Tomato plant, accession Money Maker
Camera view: tilt-top (135 deg); turntable rotation: 270 degrees
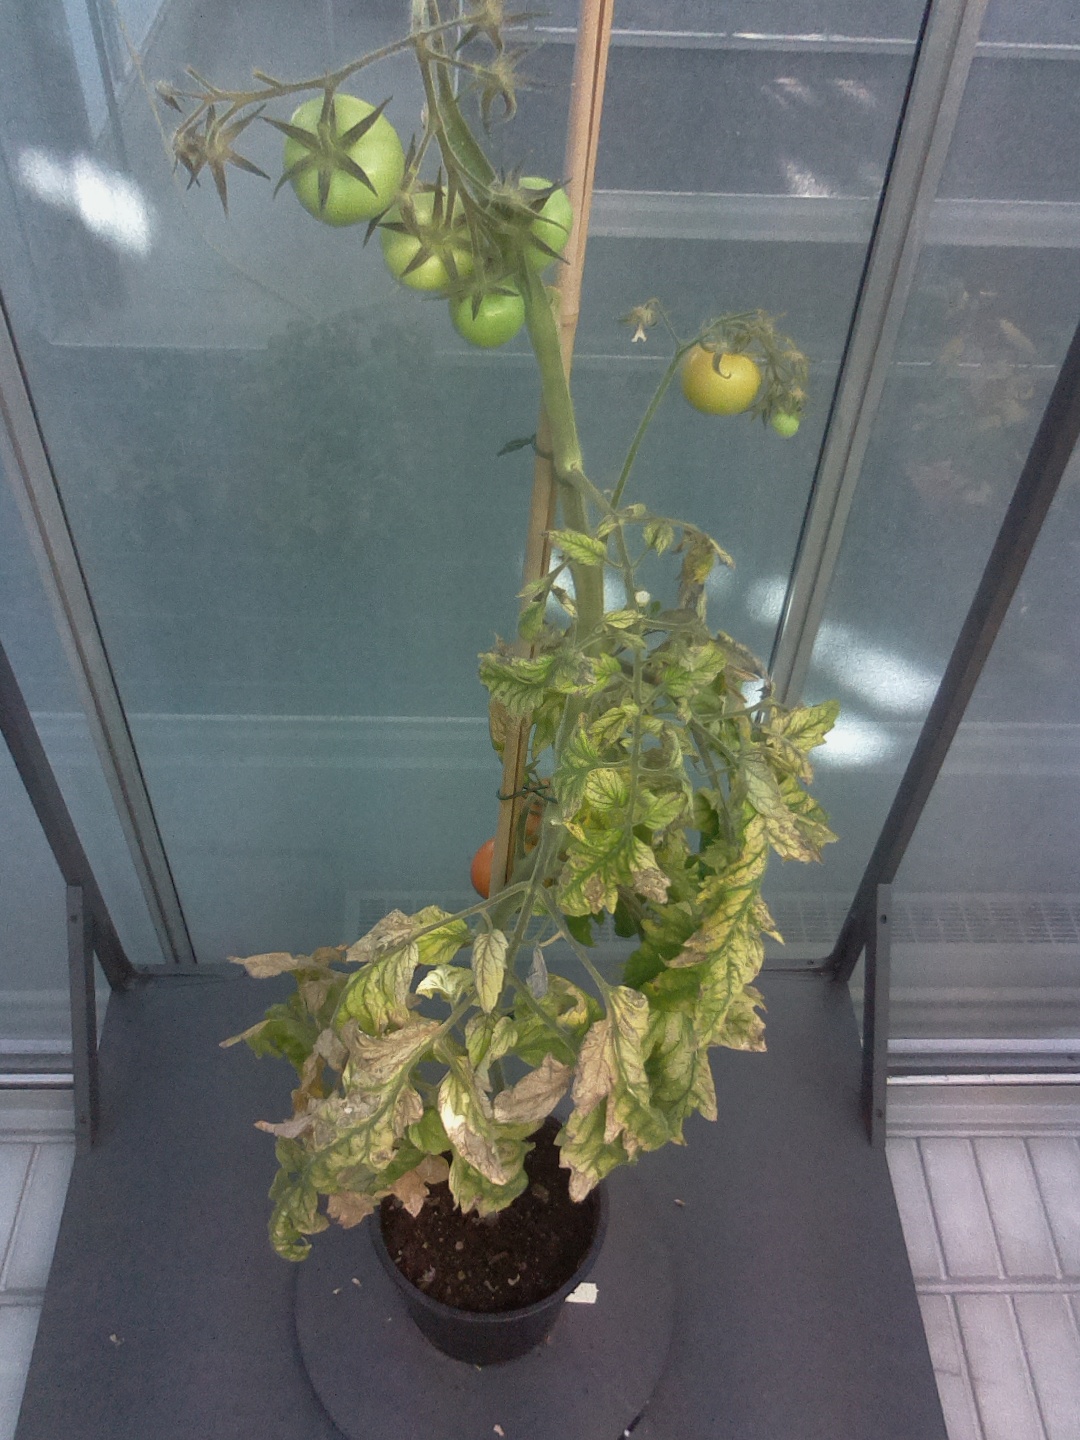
BBCH growth stage 82: 20%-30% of fruits show typical fully ripe color